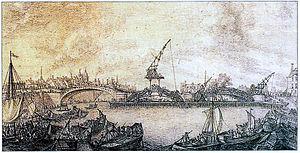
La construction du pont Royal sur la Loire à Orléans, 1755, par Aignan-Thomas Desfriges (1715-1800) et Chedel